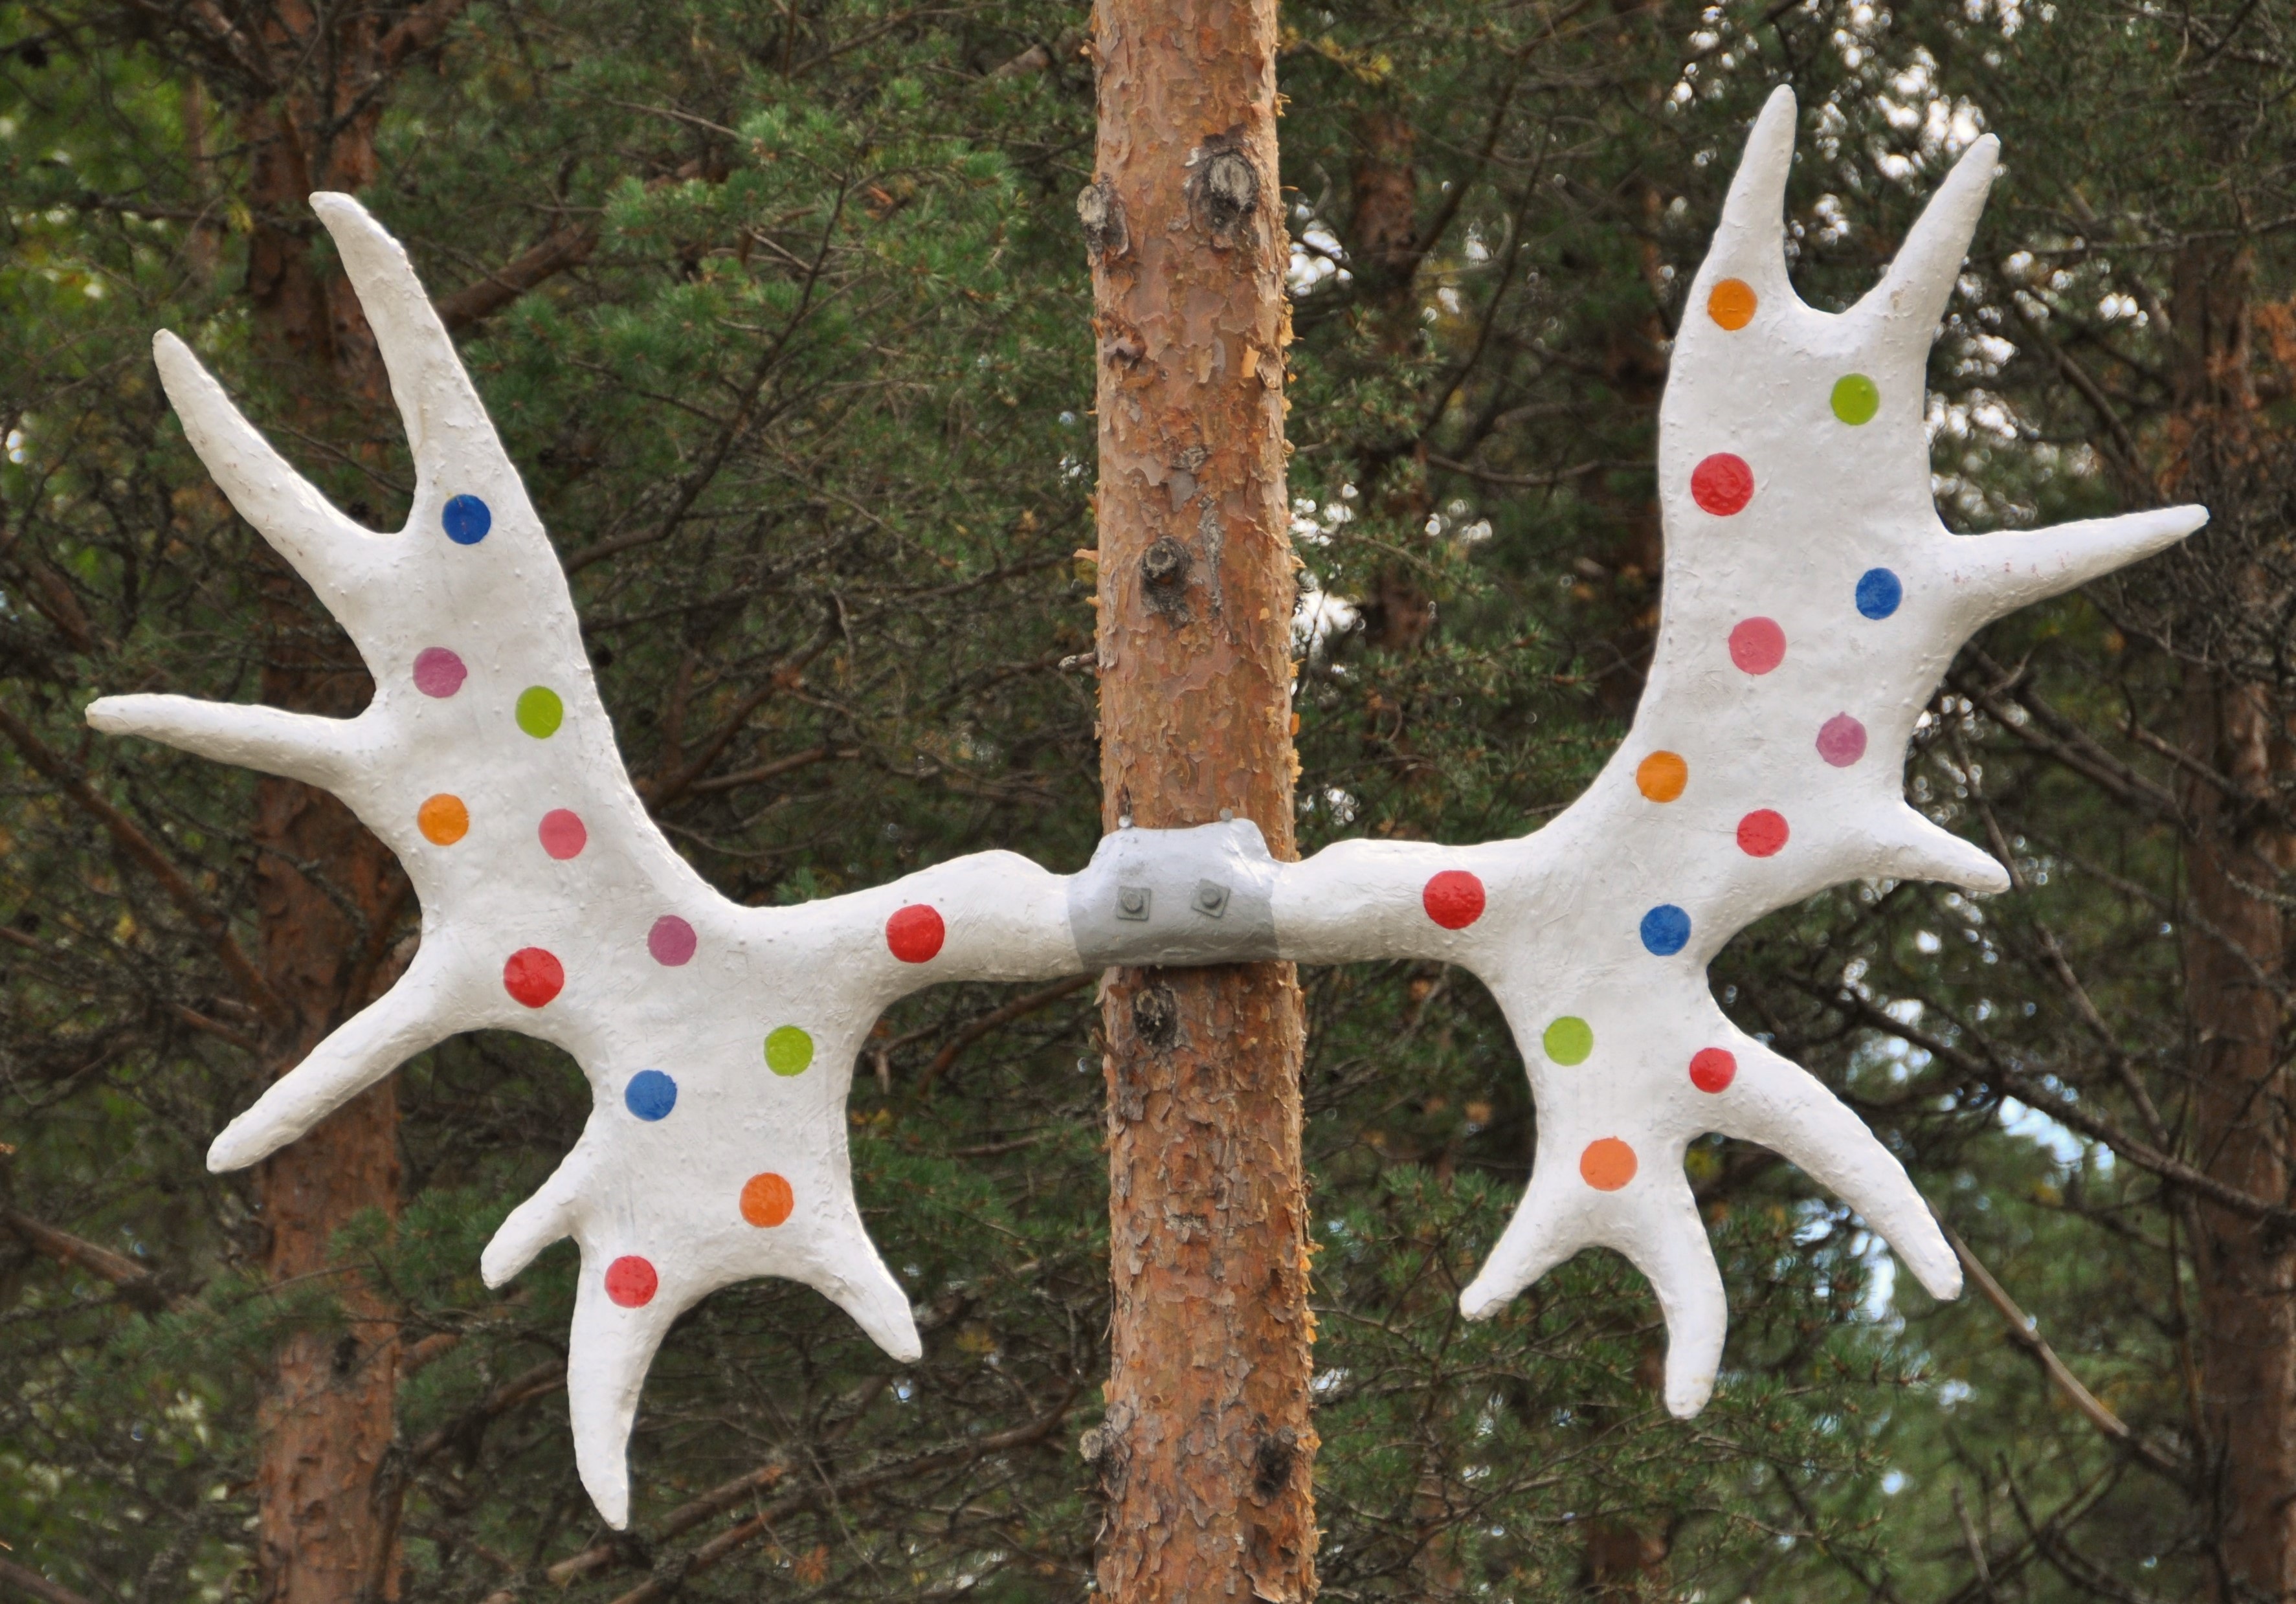
nature, forest, white, flower, deer, horn, colorful, antler, moose, sculpture, spotted, art, reindeer, norway, points, colorful dots, moose antler